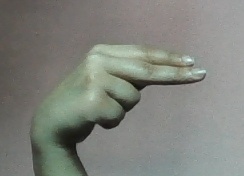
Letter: ain